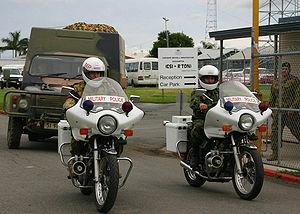
La police militaire assure la sécurité et l'application des lois au sein d'une organisation militaire. Son action se limite en général à l'organisation et ses membres.